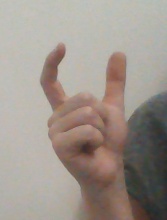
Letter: nun